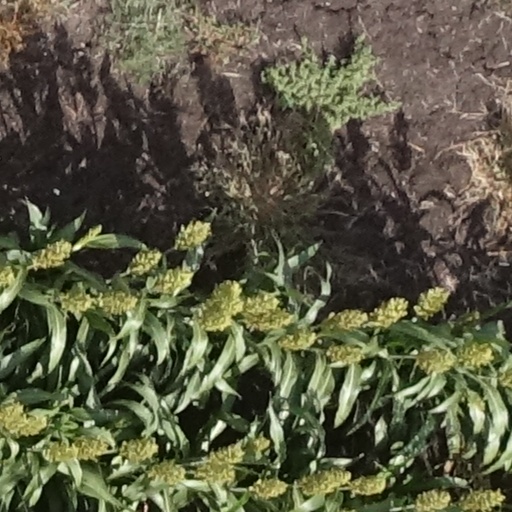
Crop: sorghum